Punjabi Tamba and Kurta

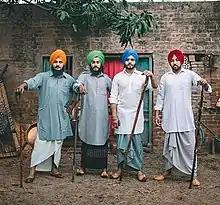
Punjabi Kurta and chaadra

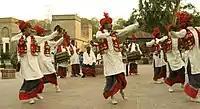
Bhangra Dance performers in Punjab wearing Kurta and Tehmat.

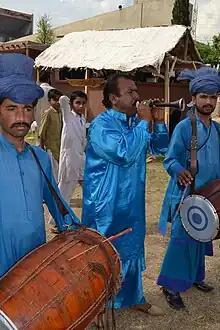
Punjabi kurta and tehmat

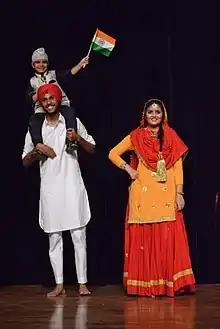
Muktsari kurta pajama

The tamba, which is also called tehmat is the Punjabi version of the lungi which has folds at the front and is the traditional dress for Punjabi men. The tamba is worn by Bhangra dancers. Although the use of the Punjabi tehmat in East Punjab has declined in recent years, being replaced by the pyjama, men can be seen wearing the tehmat and its use has not completely stopped. The tamba or the lungi can also be seen on Punjabi men in West Punjab and the Punjabi men of adjoining Hazara, Pakistan (in Khyber Pakhtunkhwa). A tehmat is of one colour and has no border. The tehmat or laacha can be long reaching to the heels. It can also be short to just below the knees.